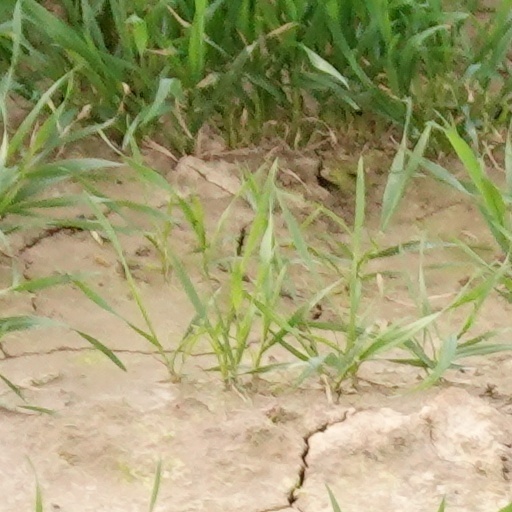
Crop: wheat